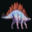
Label: dinosaur